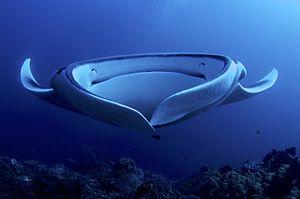
Portrait frontal d'une raie manta (Manta birostris) en train de se nourrir, au large de l'archipel indonésien des Raja Ampat. Sunda: Potrét Pari Manta Raksasa (Manta birostris). Ieu sato raksasa téh (ampar jangjang ti kénca ka katuhunepi ka 7 méter) ngojay dina arus kuat ku cara 'hiber' maké 'jangjang' (sirip péktoral) siga manuk. Raja Ampat, Papua Kulon, Indonésia. Русский: Манта (Manta birostris) у побережья полуострова Чендравасих в индонезийской части Новой Гвинеи. Українська: Скат манта (Manta birostris) живиться, фільтруючи воду крізь зяброві щілини. Вигляд спереду. Архіпелаг Раджа Ампат, Західне Папуа, Індонезія Português: Jamanta (Manta birostris) vista de frente perto das ilhas Raja Ampat, em Papua Ocidental, Indonésia. Türkçe: Süzerek beslenme yaptığı sırada bir deniz şeytanı (Manta birostris). Kanat uzunlukları 7 metreye kadar ulaşabilen bu dev canlılar, ""kanatlarını"" (göğüs yüzgeçlerini) şaşırtıcı bir zerafetle yavaşça çırparak güçlü akıntılarda yüzerler. Raja Ampat Adaları, Batı Papua, Endonezya. Bosanski: Džinovska manta (Manta birostris) sprijeda, hrani se filtriranjem vode. Raja Ampat, Zapadna Papua, Indonezija. Čeština: Čelní pohled na rejnoka mantu obrovskou (Manta birostris) během krmení v Raja Ampat, Západní Papua, Indonésie. Magyar: Egy atlanti ördögrája (Manta birostris) szemből (Raja Ampat-szigetek, Nyugat-Pápua tartomány, Indonézia) Italiano: Manta gigante (Manta birostris) mentre si nutre di plancton filtrato mediante i filtri delle fessure branchiali. Indonesia. 한국어: 여과섭식 중인 쥐가오리 (Manta birostris)의 앞쪽. 인도네시아 서뉴기니 라자 암팟에서 촬영.
Les raies ou batoïdes forment un super-ordre de poissons cartilagineux caractérisés par un corps aplati, de grandes nageoires pectorales solidaires du tronc et des fentes branchiales ventrales. Le super-ordre contient près de 500 espèces réparties en 13 familles.
La raie manta, diable de mer ou raie manta géante est une espèce de poissons de la famille des Mobulidae. C'est la plus grande des raies, elle peut atteindre jusqu'à sept mètres d'envergure et deux tonnes.
Manta est un genre de grandes raies qui comporte deux espèces. La plus grande, M. birostris, atteint 7 m de large tandis que la plus petite, M. alfredi, atteint 5,5 m. Les raies de ce genre se caractérisent par des nageoires pectorales triangulaires, des nageoires céphaliques qui font penser à des cornes et une grande gueule orientée vers l’avant du corps. Elles sont classées parmi les Elasmobranchii, au sein de la famille des Myliobatidae.